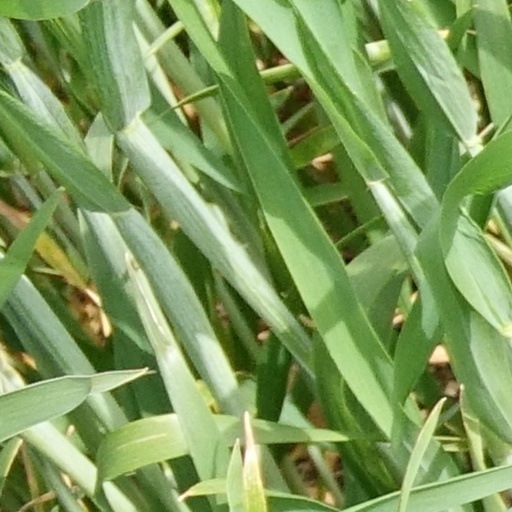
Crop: wheat